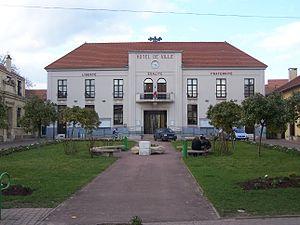
Mairie de Montesson, Yvelines, France
Montesson est une commune française située dans le département des Yvelines en région Île-de-France.